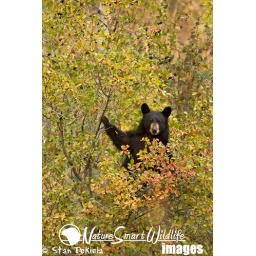
Black Bear, Ursus americanus, in trees eating berries, taken in Teton NP, Wyoming